Agriculture in South Korea

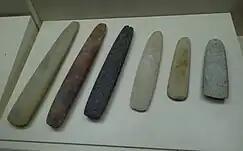
High quality Neolithic polished stone axes from Uljin in Gyeongsangbuk-do

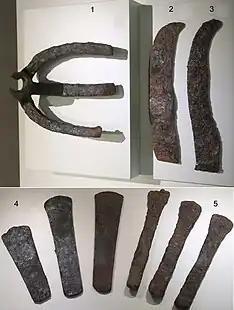
First century Korean iron tools: rake, sickle, axes. The sickles found lead to speculation as to changed planting and harvesting patterns.

During the Paleolithic period (in Korea beginning approximately 10,000 years ago), hunting and gathering took place on the Korean Peninsula. Primitive grain grinding stones and various types of picks excavated from the Neolithic remains at Watpo-ri, Rojin Pioneer City, North Hamgyong Province, indicate that primitive agricultural cultivation had also begun there. Due to low productivity, hunting and gathering were still the main means of survival. Settled subsistence farming and complex societies with mixed crop farming and bulk fish capture are deduced from over 500 Neolithic Korean sites. The Chulmun/ Jeulmun sites are an example. Early crops included millet and rice. However, the precise date of domesticated rice cultivation in Korea has been disputed for early periods. It is accepted for 3,000 BC onwards (late Neolithic) as infrequent, but very frequent for the Bronze Age onwards (in Korea 1300 - 300 BC). It has also been suggested that the Bronze Age culture of Songguk-ri provides evidence of a change in subsistence strategy to the establishment of rice paddy culture and away from a hunter-gatherer emphasis. During the Bronze Age, the production of bronze agricultural tools indicates the importance of agriculture as against hunting and gathering. Based on remains of rice at Songguk-ri, it is considered that at this time, rice was a community food, not the luxury/ currency that it became in historical times. At the beginning of the Iron Age, irrigated plow farming methods began to appear, and productivity was further improved. Iron sickles are thought to indicate that longer-grain plumper rice varieties ripened together and were harvested together.